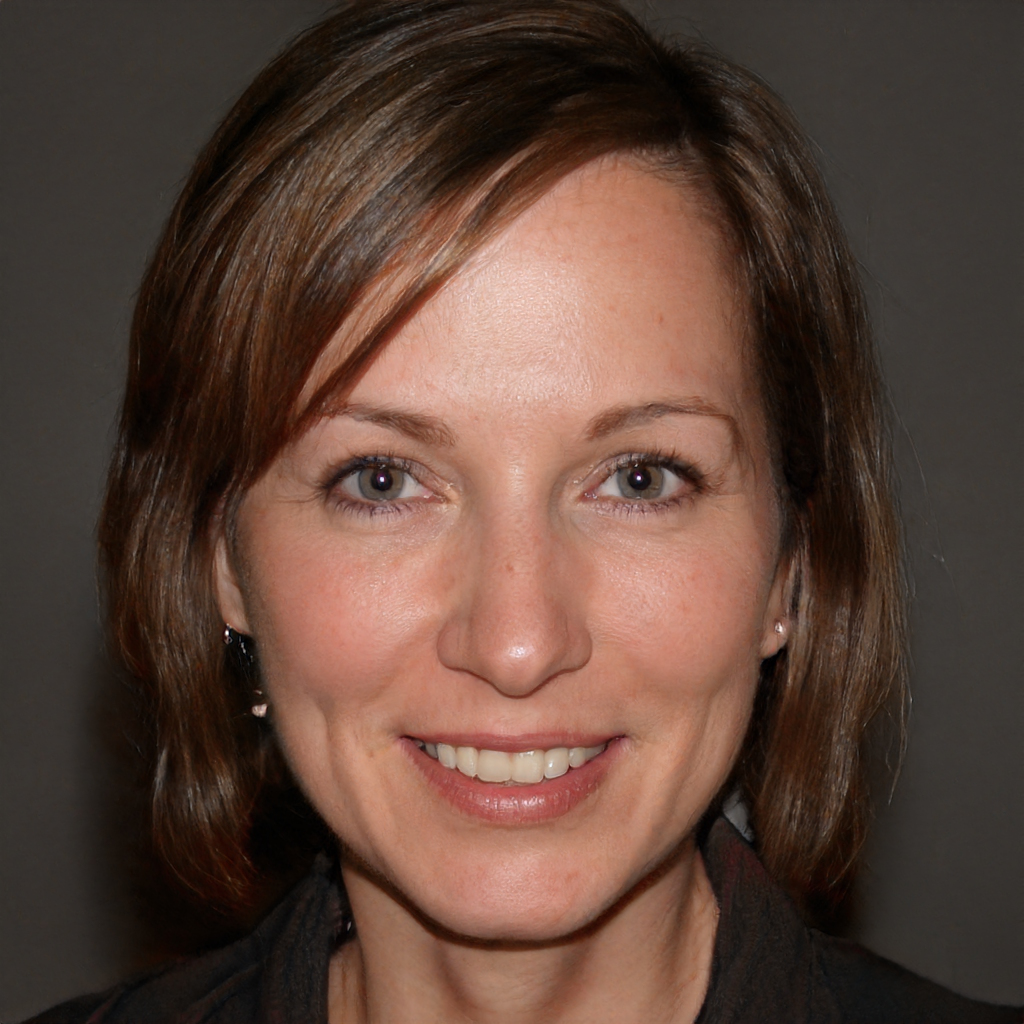
Gender: Female